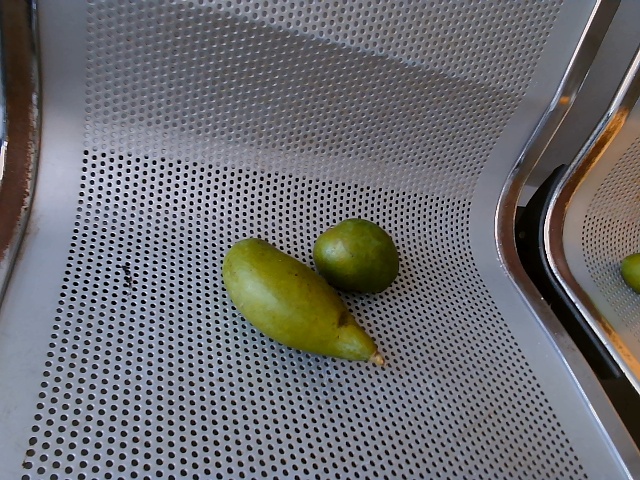
Label: Raw_Mango